Seth Etherton

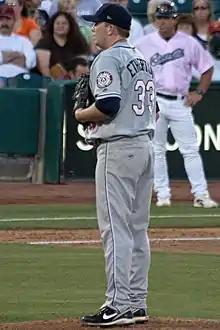
Etherton with the Reno Aces in 2009

Seth Michael Etherton (born October 17, 1976) is an American baseball coach and former pitcher. He was a former pitching coach for the USC Trojans. He played college baseball at USC from 1995 to 1998. He played in Major League Baseball (MLB) for 4 seasons, with his longest tenure as a player coming with the Anaheim Angels.